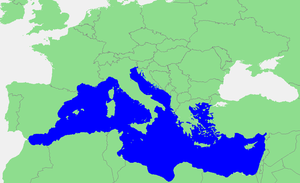
Ce tableau liste toutes les mers du monde que l'Organisation hydrographique internationale reconnaît comme telles dans sa publication S-23 Limites des océans et des mers. Dans cette publication tous les mers et océans ont un numéro d'identification, et on y trouve une description littéraire précise de leurs limites. Ces numéros d'identification sont ceux qui ordonnent cette table.